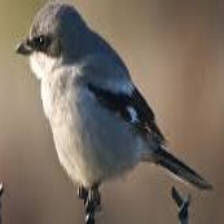
Species: LOGGERHEAD SHRIKE
Scientific name: LANIUS LUDOVICIANUS